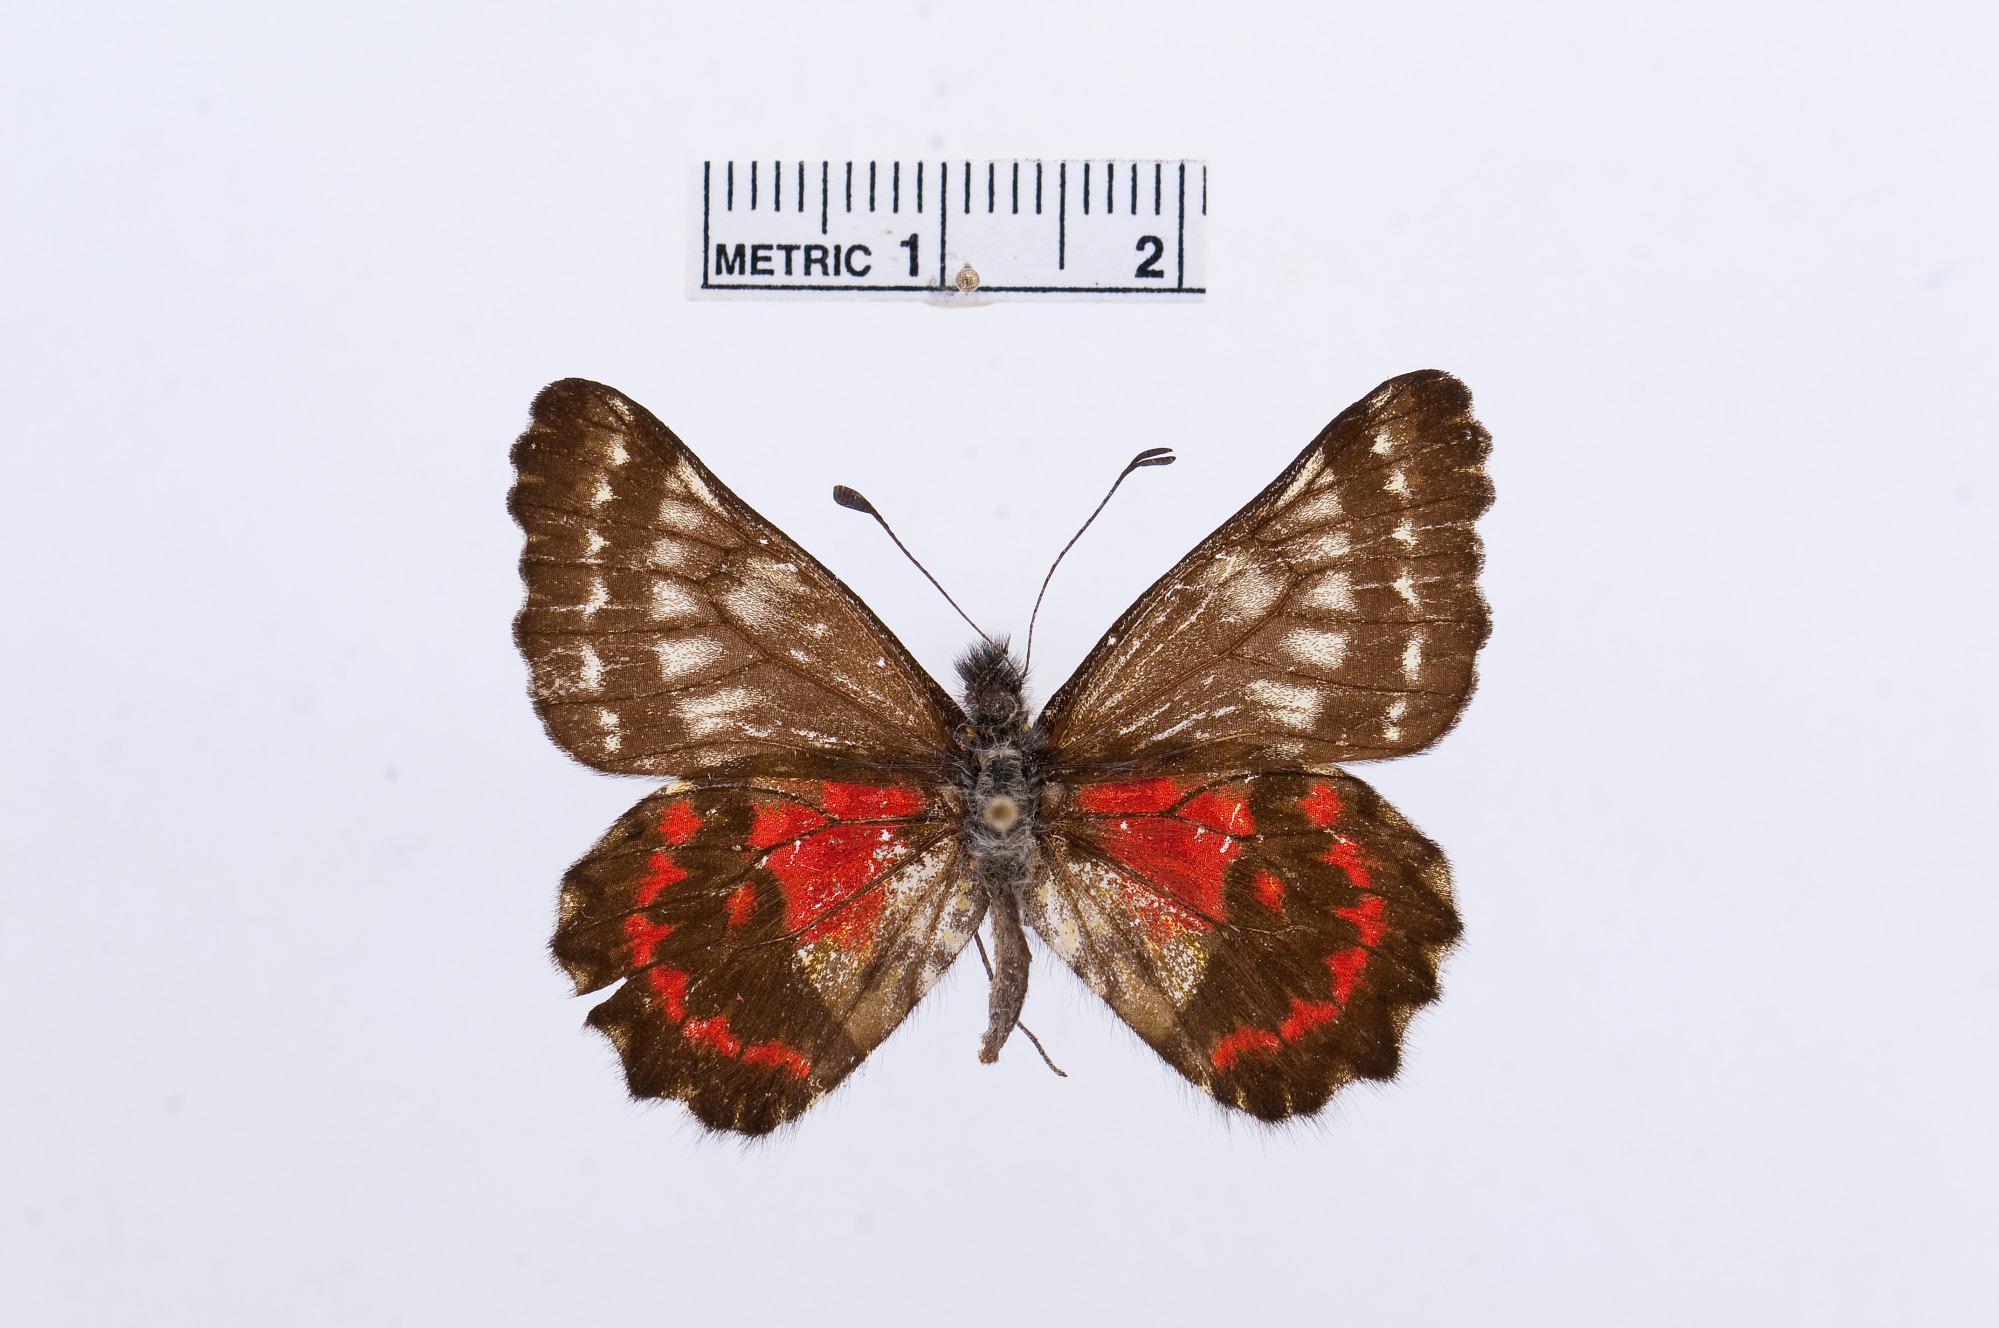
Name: Catasticta uricoecheae
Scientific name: Catasticta uricoecheae
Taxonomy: Animalia, Arthropoda, Hexapoda, Insecta, Lepidoptera, Pieridae, Pierinae